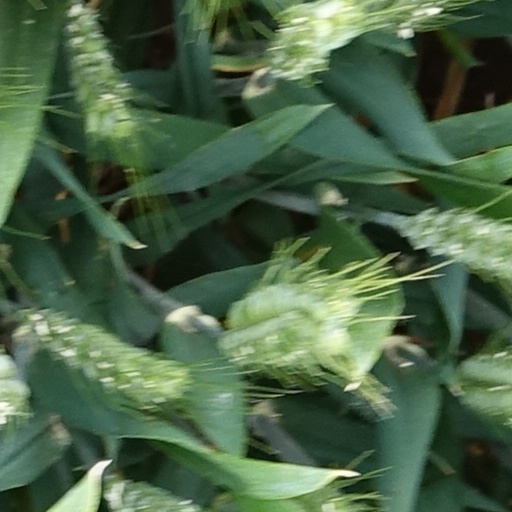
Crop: wheat